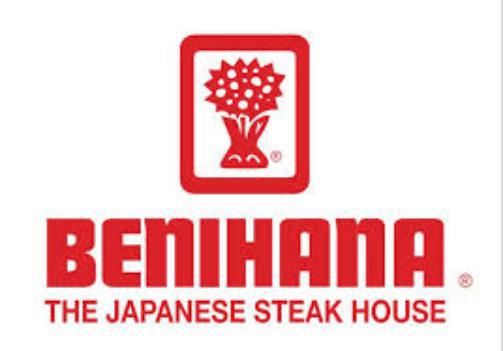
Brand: Benihana
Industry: Food